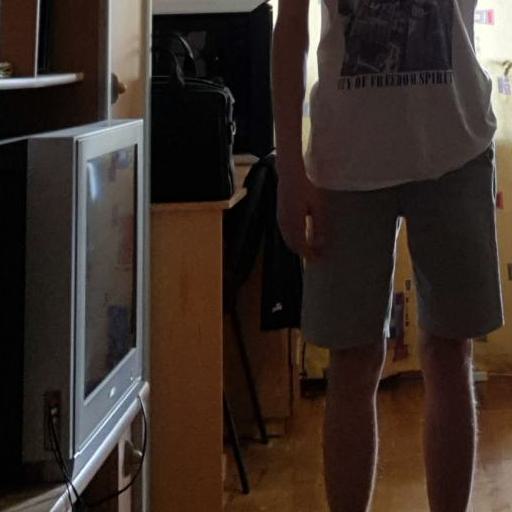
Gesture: no_gesture